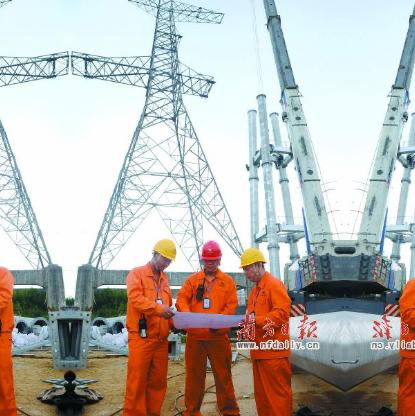
Objects in the image:
label: helmet
label: helmet
label: helmet